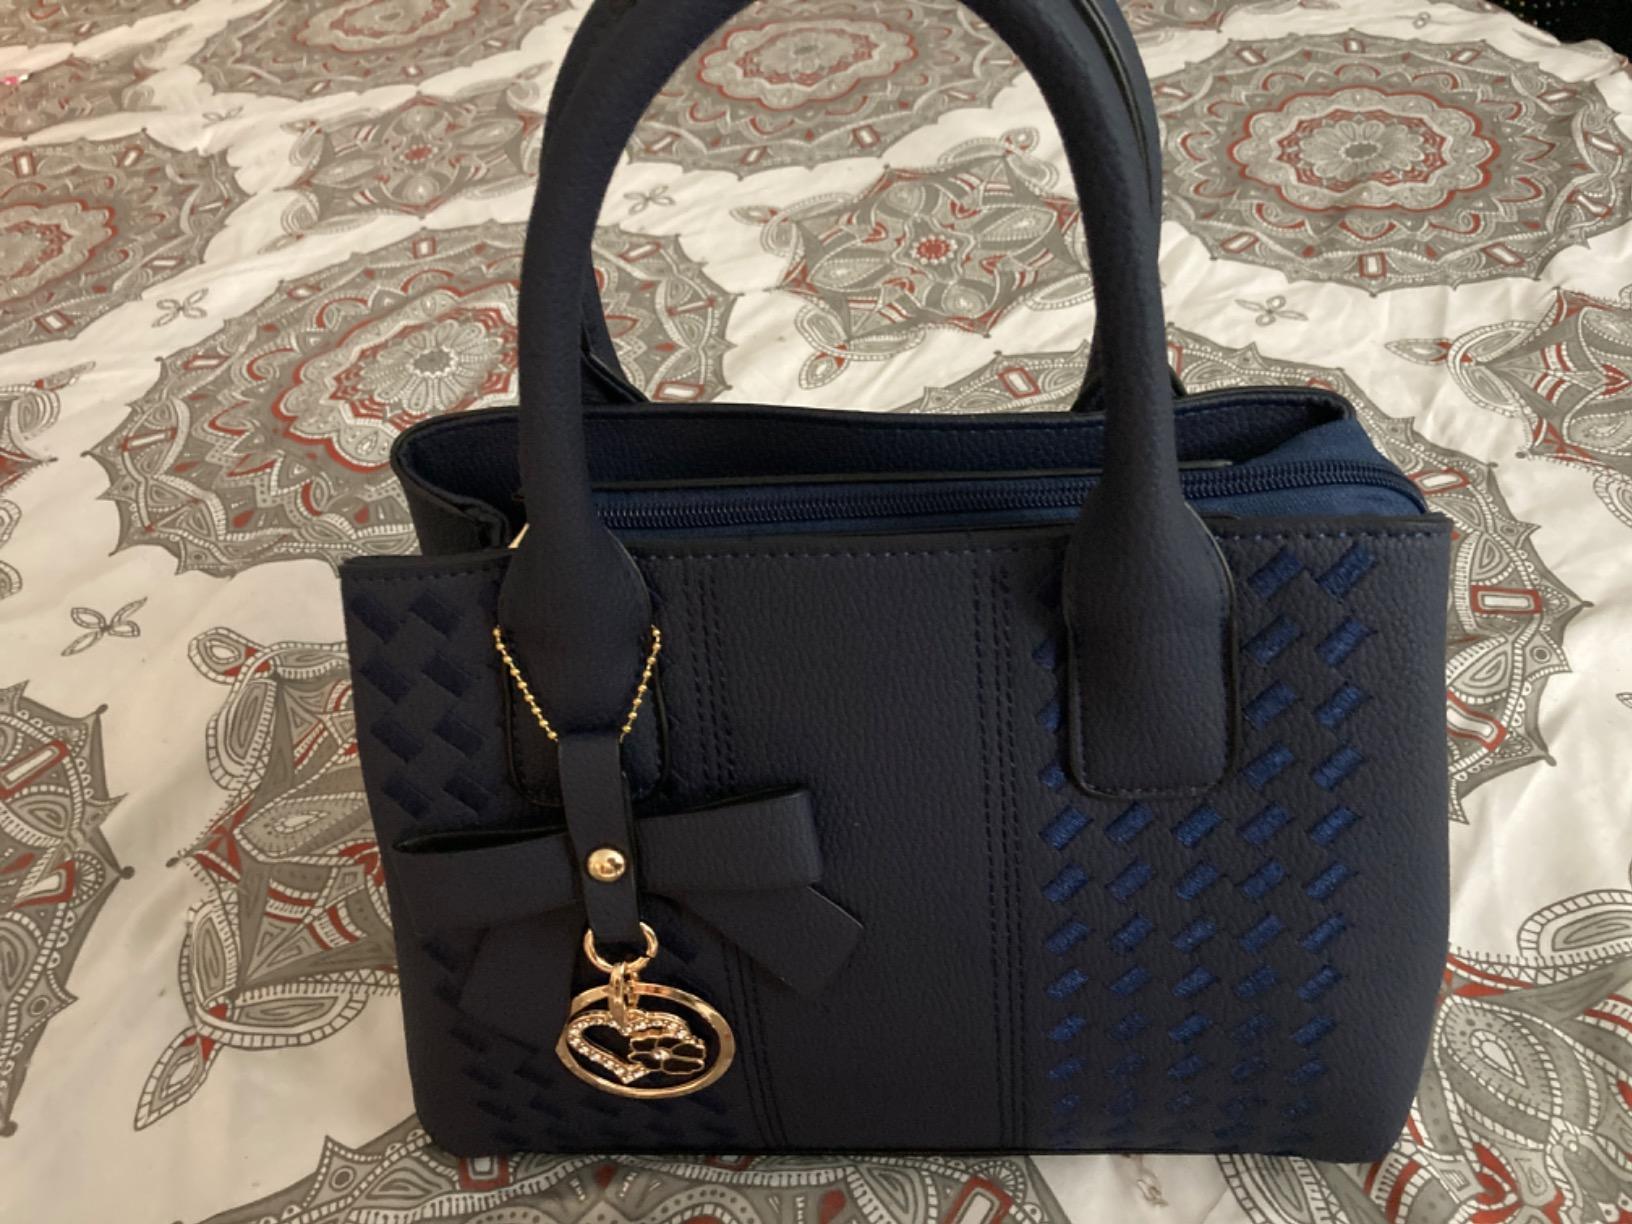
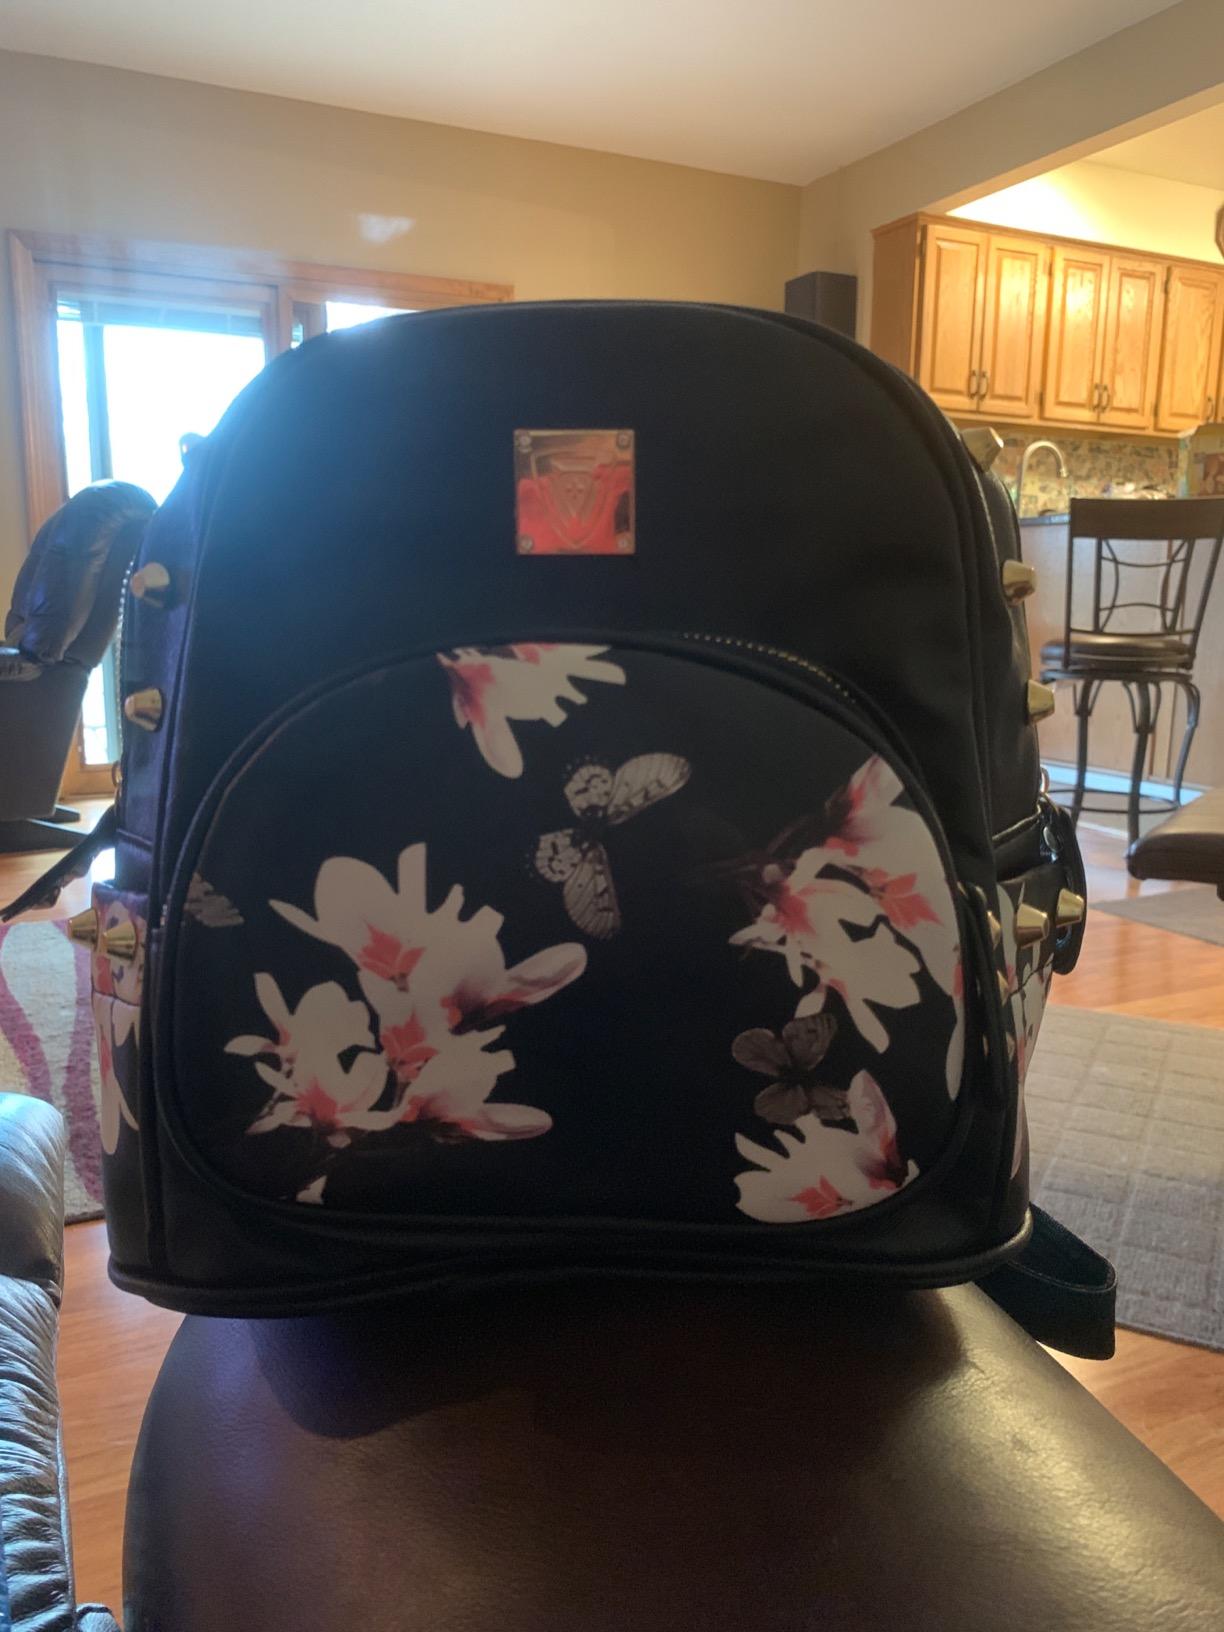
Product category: accessories_handbag
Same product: no